Georg Dietloff von Arnim-Boitzenburg

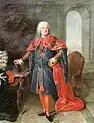
"Portrait of von Arnim, 1753"

Georg Dietloff von Arnim-Boitzenburg (18 September 1679 – 20 October 1753) was a Prussian statesman and senior minister under Frederick the Great.